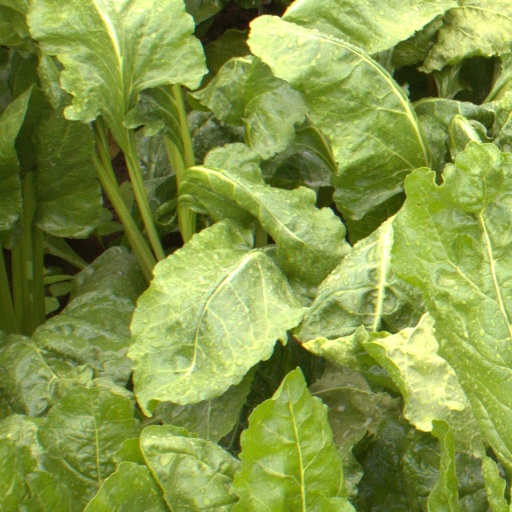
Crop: sugar beet